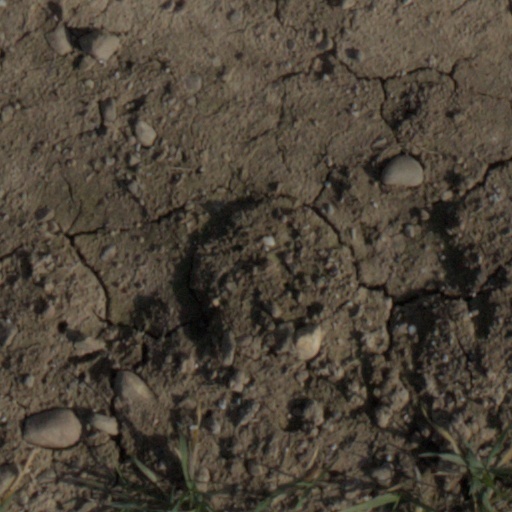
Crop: wheat